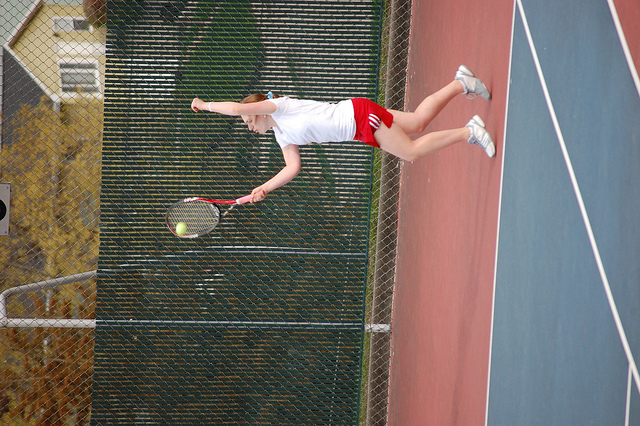
một người phụ nữ đang đưa vợt lên cao để đánh quả bóng tennis